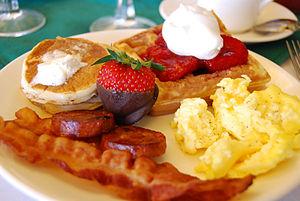
Le petit déjeuner anglais ou petit déjeuner irlandais en Irlande est le déjeuner traditionnel typique des pays anglophones, un des emblèmes anglomanes britanniques, célèbre dans le monde entier. Élu meilleur petit déjeuner dans une étude de 2010 menée sur un échantillon de 26 000 personnes réparties dans 36 pays, sa richesse en matière grasse apporte environ un tiers des besoins journaliers.
Un brunch est un type de repas qui se prend entre la fin de la matinée et le début de l’après-midi, et qui combine des plats et boissons typiques des premier et second repas de la journée, en commençant généralement par le sucré. Le terme brunch est un mot-valise anglais, combinant les mots breakfast et lunch. Il se présente souvent sous la forme d’un buffet où chacun vient se servir en fonction de ses goûts et de son appétit.